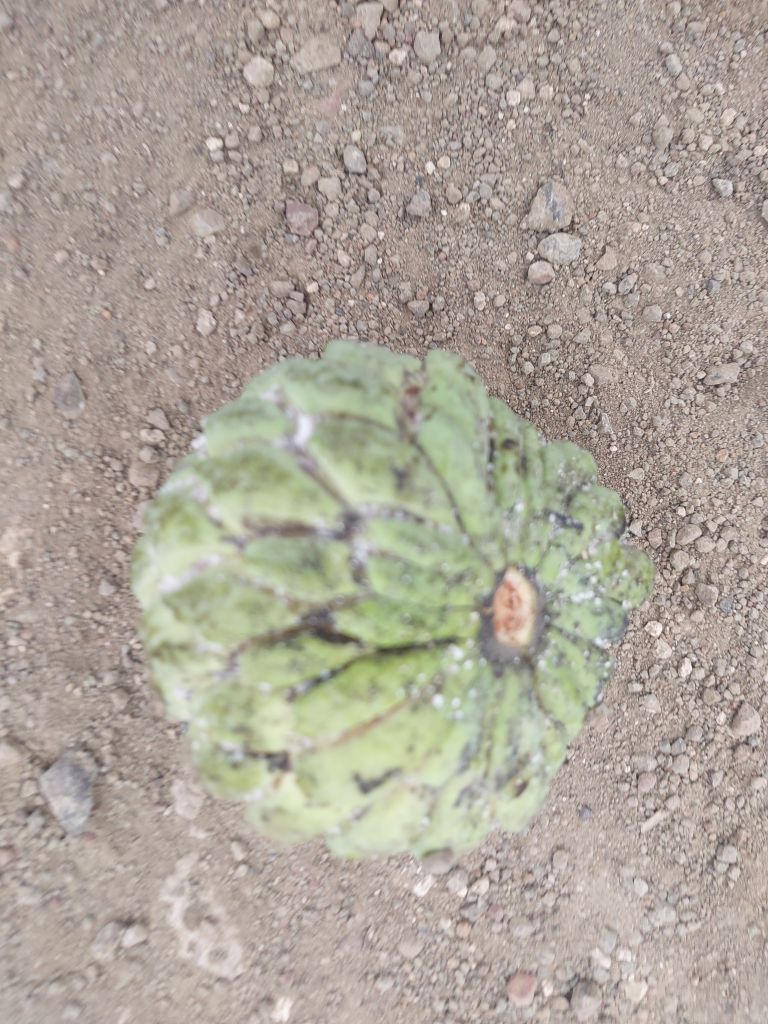
Disease label: Leaf spot on fruit